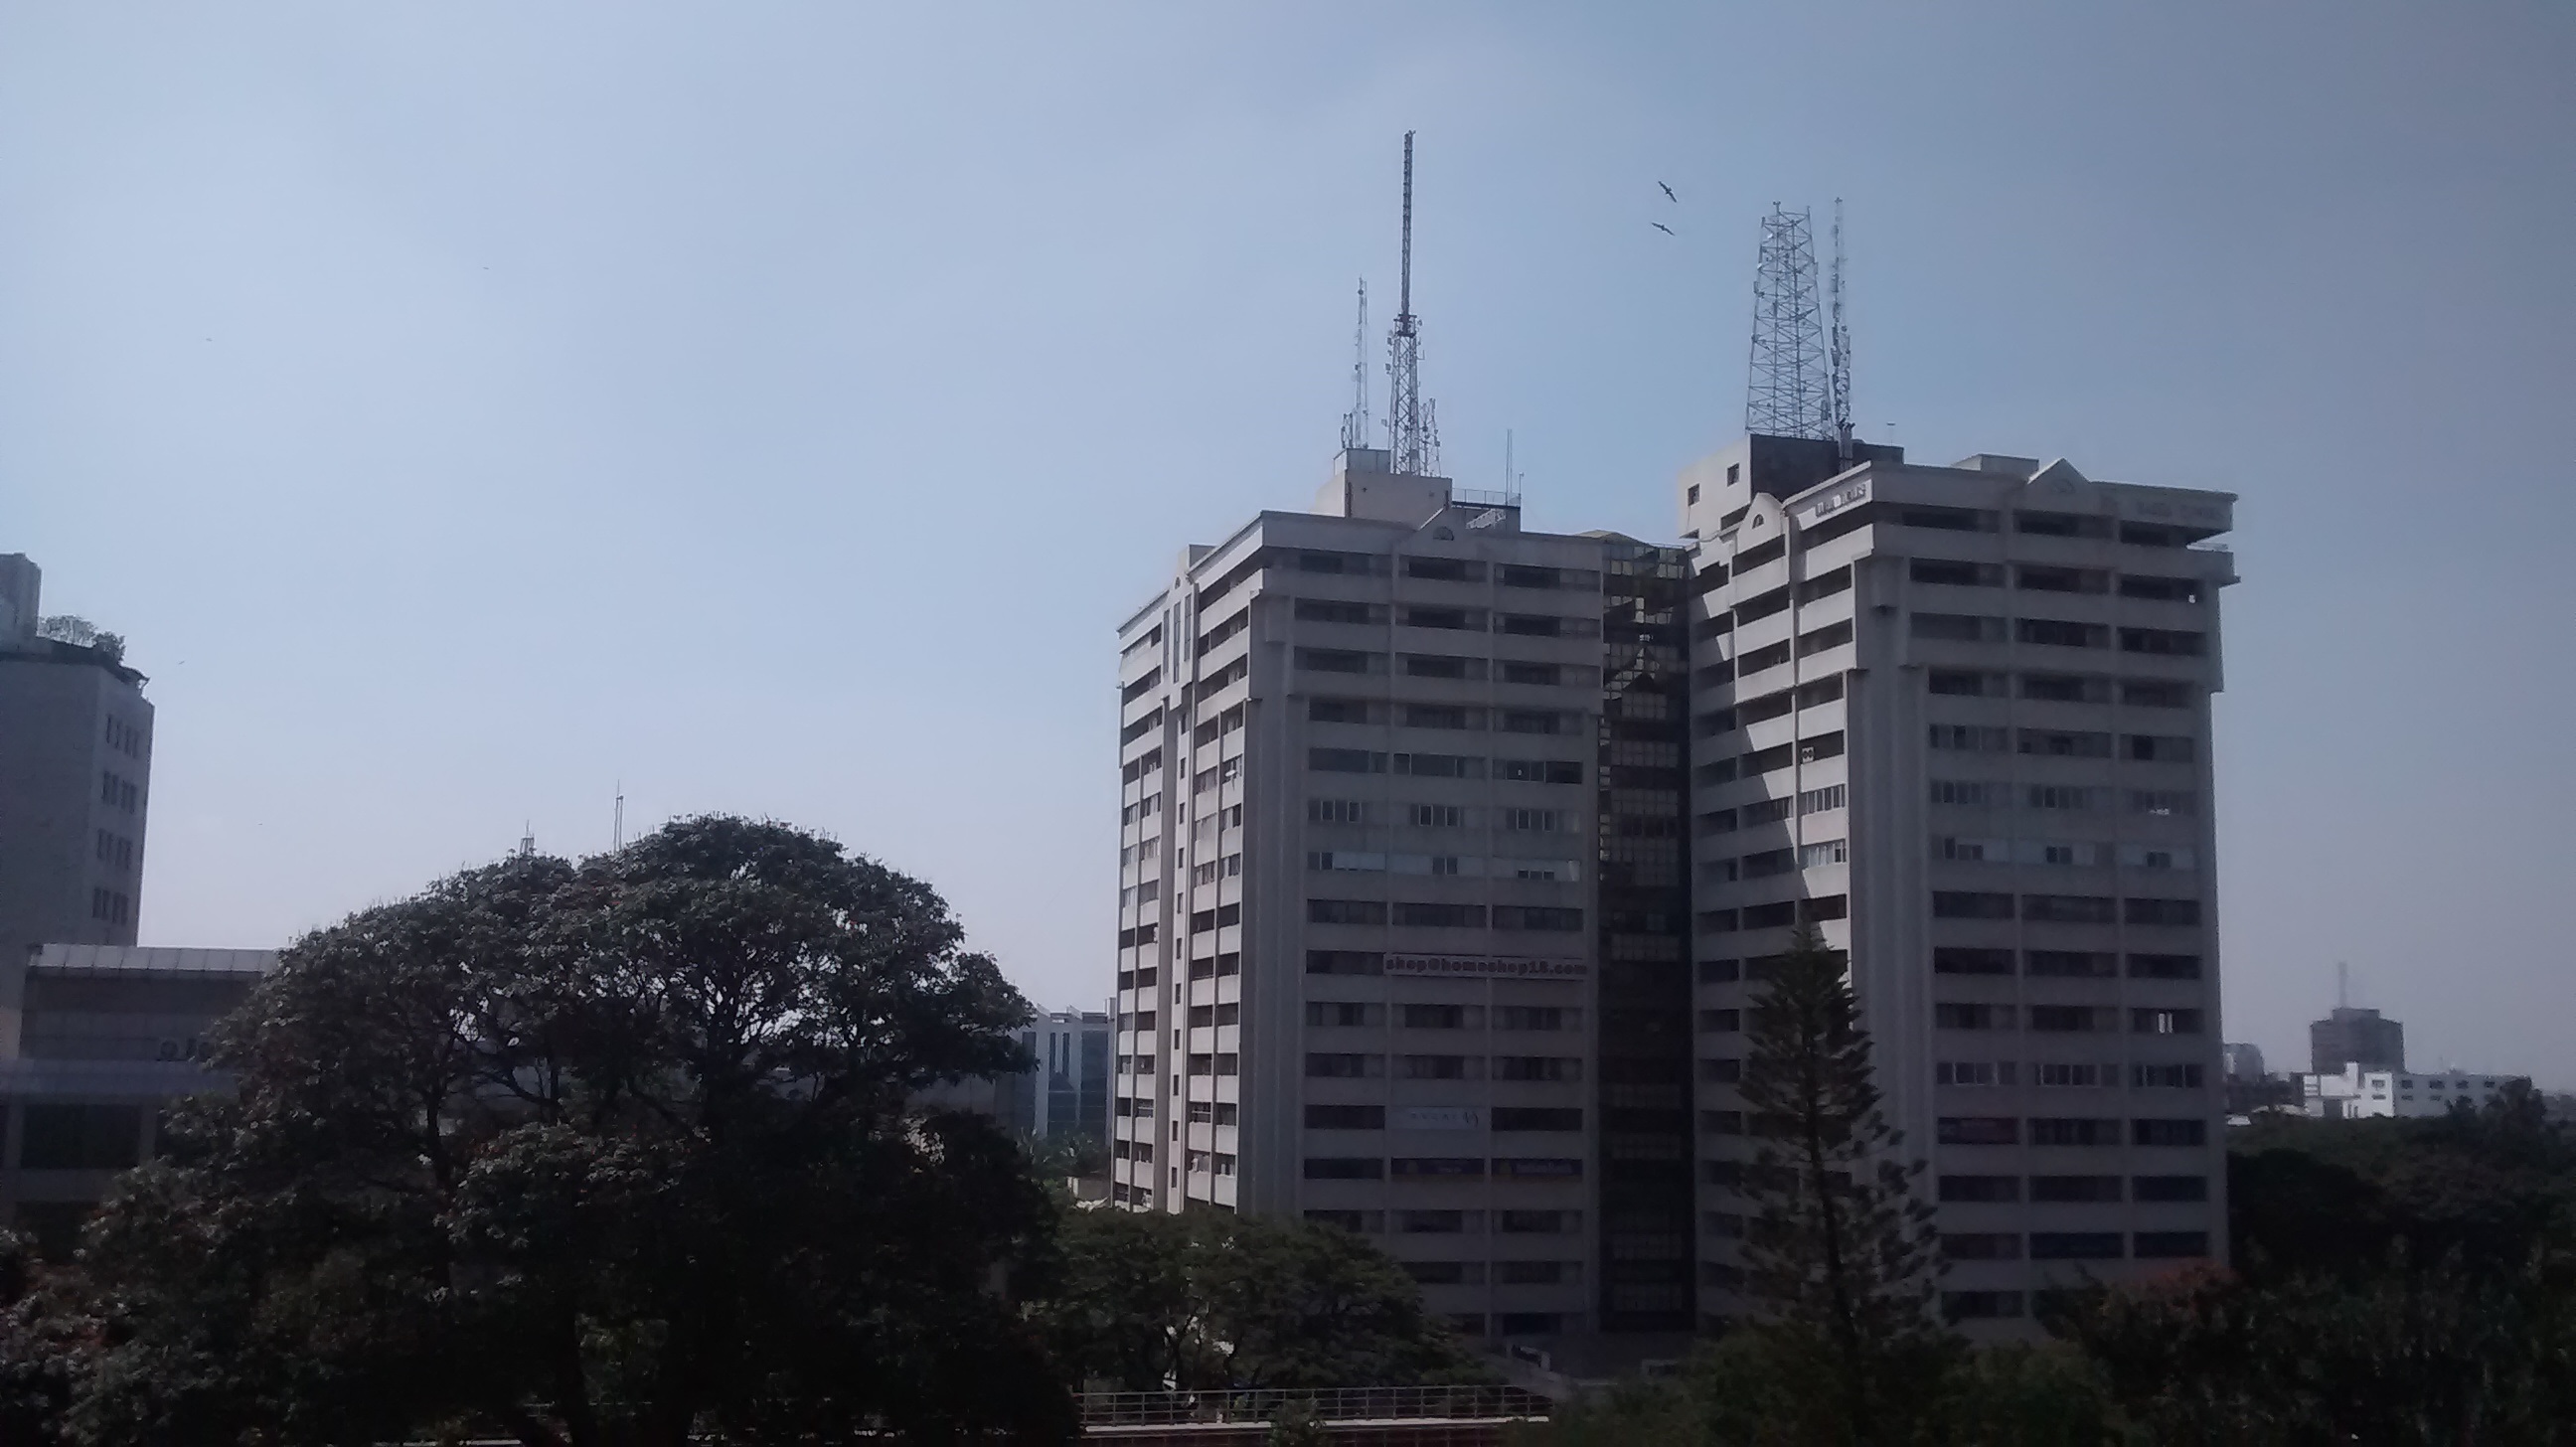
architecture, skyline, city, skyscraper, cityscape, downtown, tower, landmark, facade, tower block, metropolis, condominium, urban area, residential area, human settlement